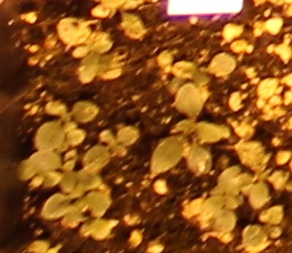
Label: Horseweed